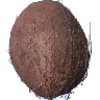
Label: Cocos 1